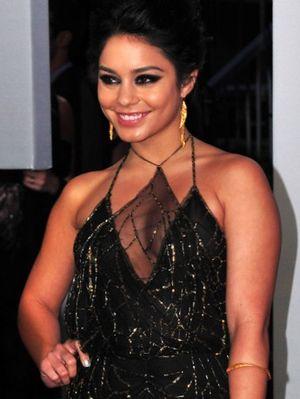
Vanessa Hudgens née le 14 décembre 1988 à Salinas en Californie est une actrice, chanteuse, danseuse, mannequin et productrice américaine.